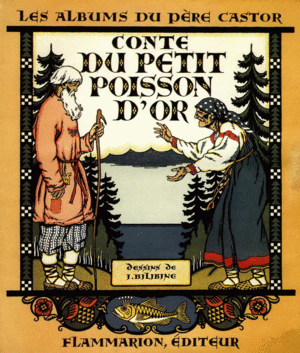
Ivan Iakovlevitch Bilibine est un peintre russe, illustrateur de livres et décorateur de théâtre, membre de l’association Le Monde de l’Art.
Rose Brua Celli est une écrivaine française. Romancière, dramaturge et traductrice, elle est surtout connue comme auteure de contes pour enfants. Elle est l'une des fondatrices de la collection du Père Castor aux éditions Flammarion.
Le Conte du pêcheur et du petit poisson est un célèbre conte en vers d'Alexandre Pouchkine. Écrit le 14 octobre 1833, il a été publié pour la première fois en 1835 dans la revue Biblioteka dlia tchteniia.